Natholmen

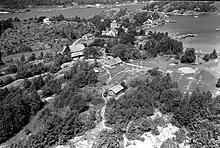
Natholmen in 1947.

The name Natholmen ("night islet") derives from the older days when the island was used overnight for local fishermen. One theory of the name’s origin is that fishermen stayed here overnight, hence the island was named nattholmen or "night islet". This theory is however unlikely to be true. Another theory is that the word “Nat” derives from nate (soak, wet).